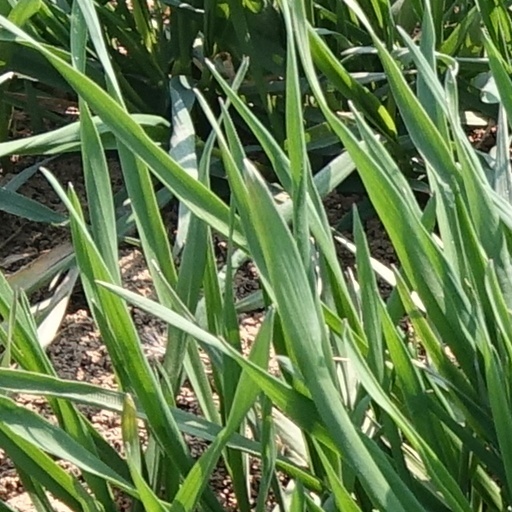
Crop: wheat